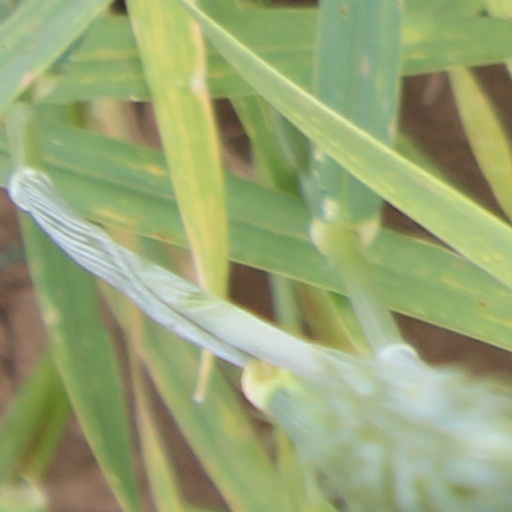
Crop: wheat